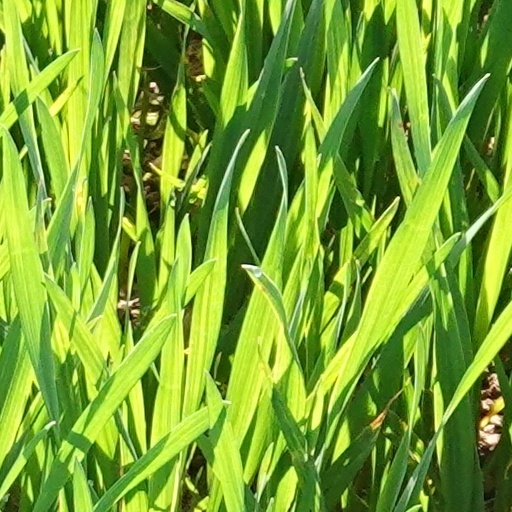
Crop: wheat